Houston Cougars football

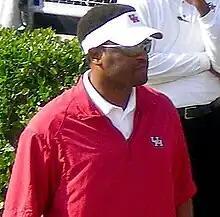
Kevin Sumlin in 2008

After the controversy and NCAA sanctions of the late 1980s and early 1990s, the UH athletics administration was determined to remake the football program into one founded on sound discipline and transparency. The tough-talking, no-nonsense Helton seemed to fit this need perfectly. Helton was nearly the diametric opposite of the brash, innovative Jenkins. Where Jenkins believed in the primacy of passing offense above all else, Helton preached a hard-nosed brand of football centered on fundamentals that was a throwback to the 1970s.